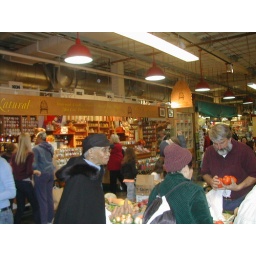
this market is huge! so much variety. it is under one of the largest train terminals ever built.